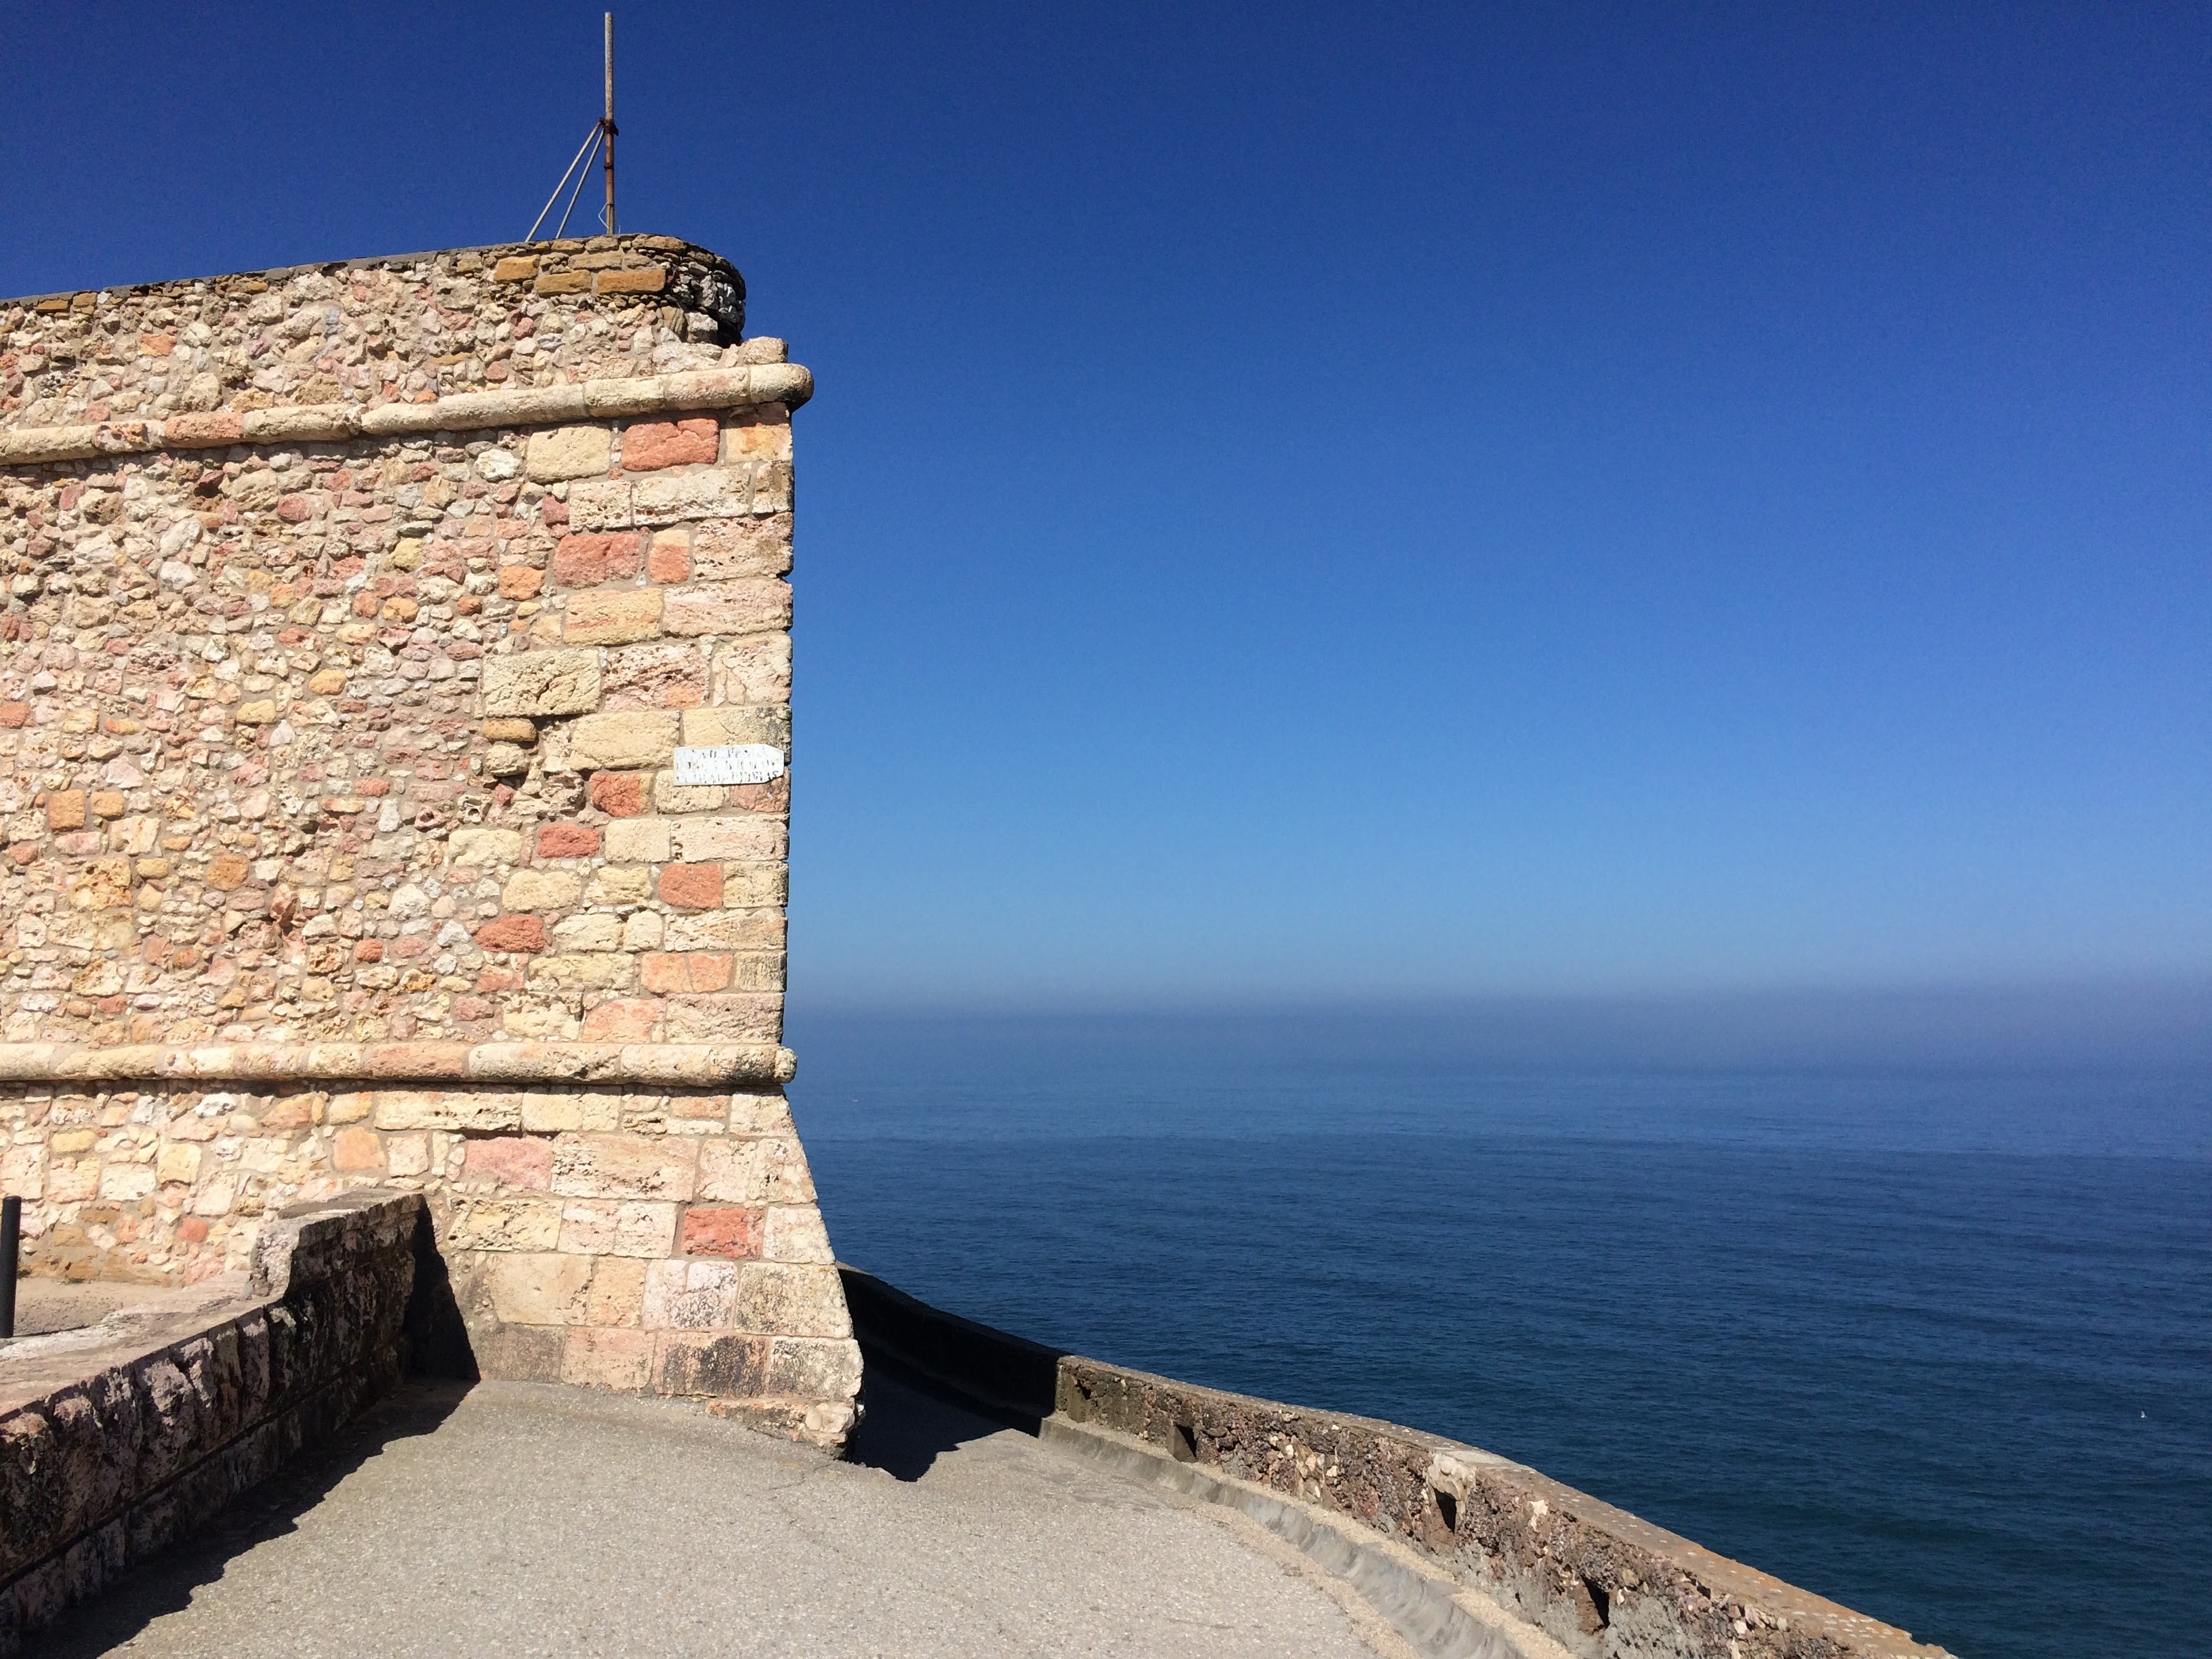
sea, coast, ocean, wall, vacation, cliff, tower, castle, landmark, fortification, terrain, portugal, atlantic, cape, nazare